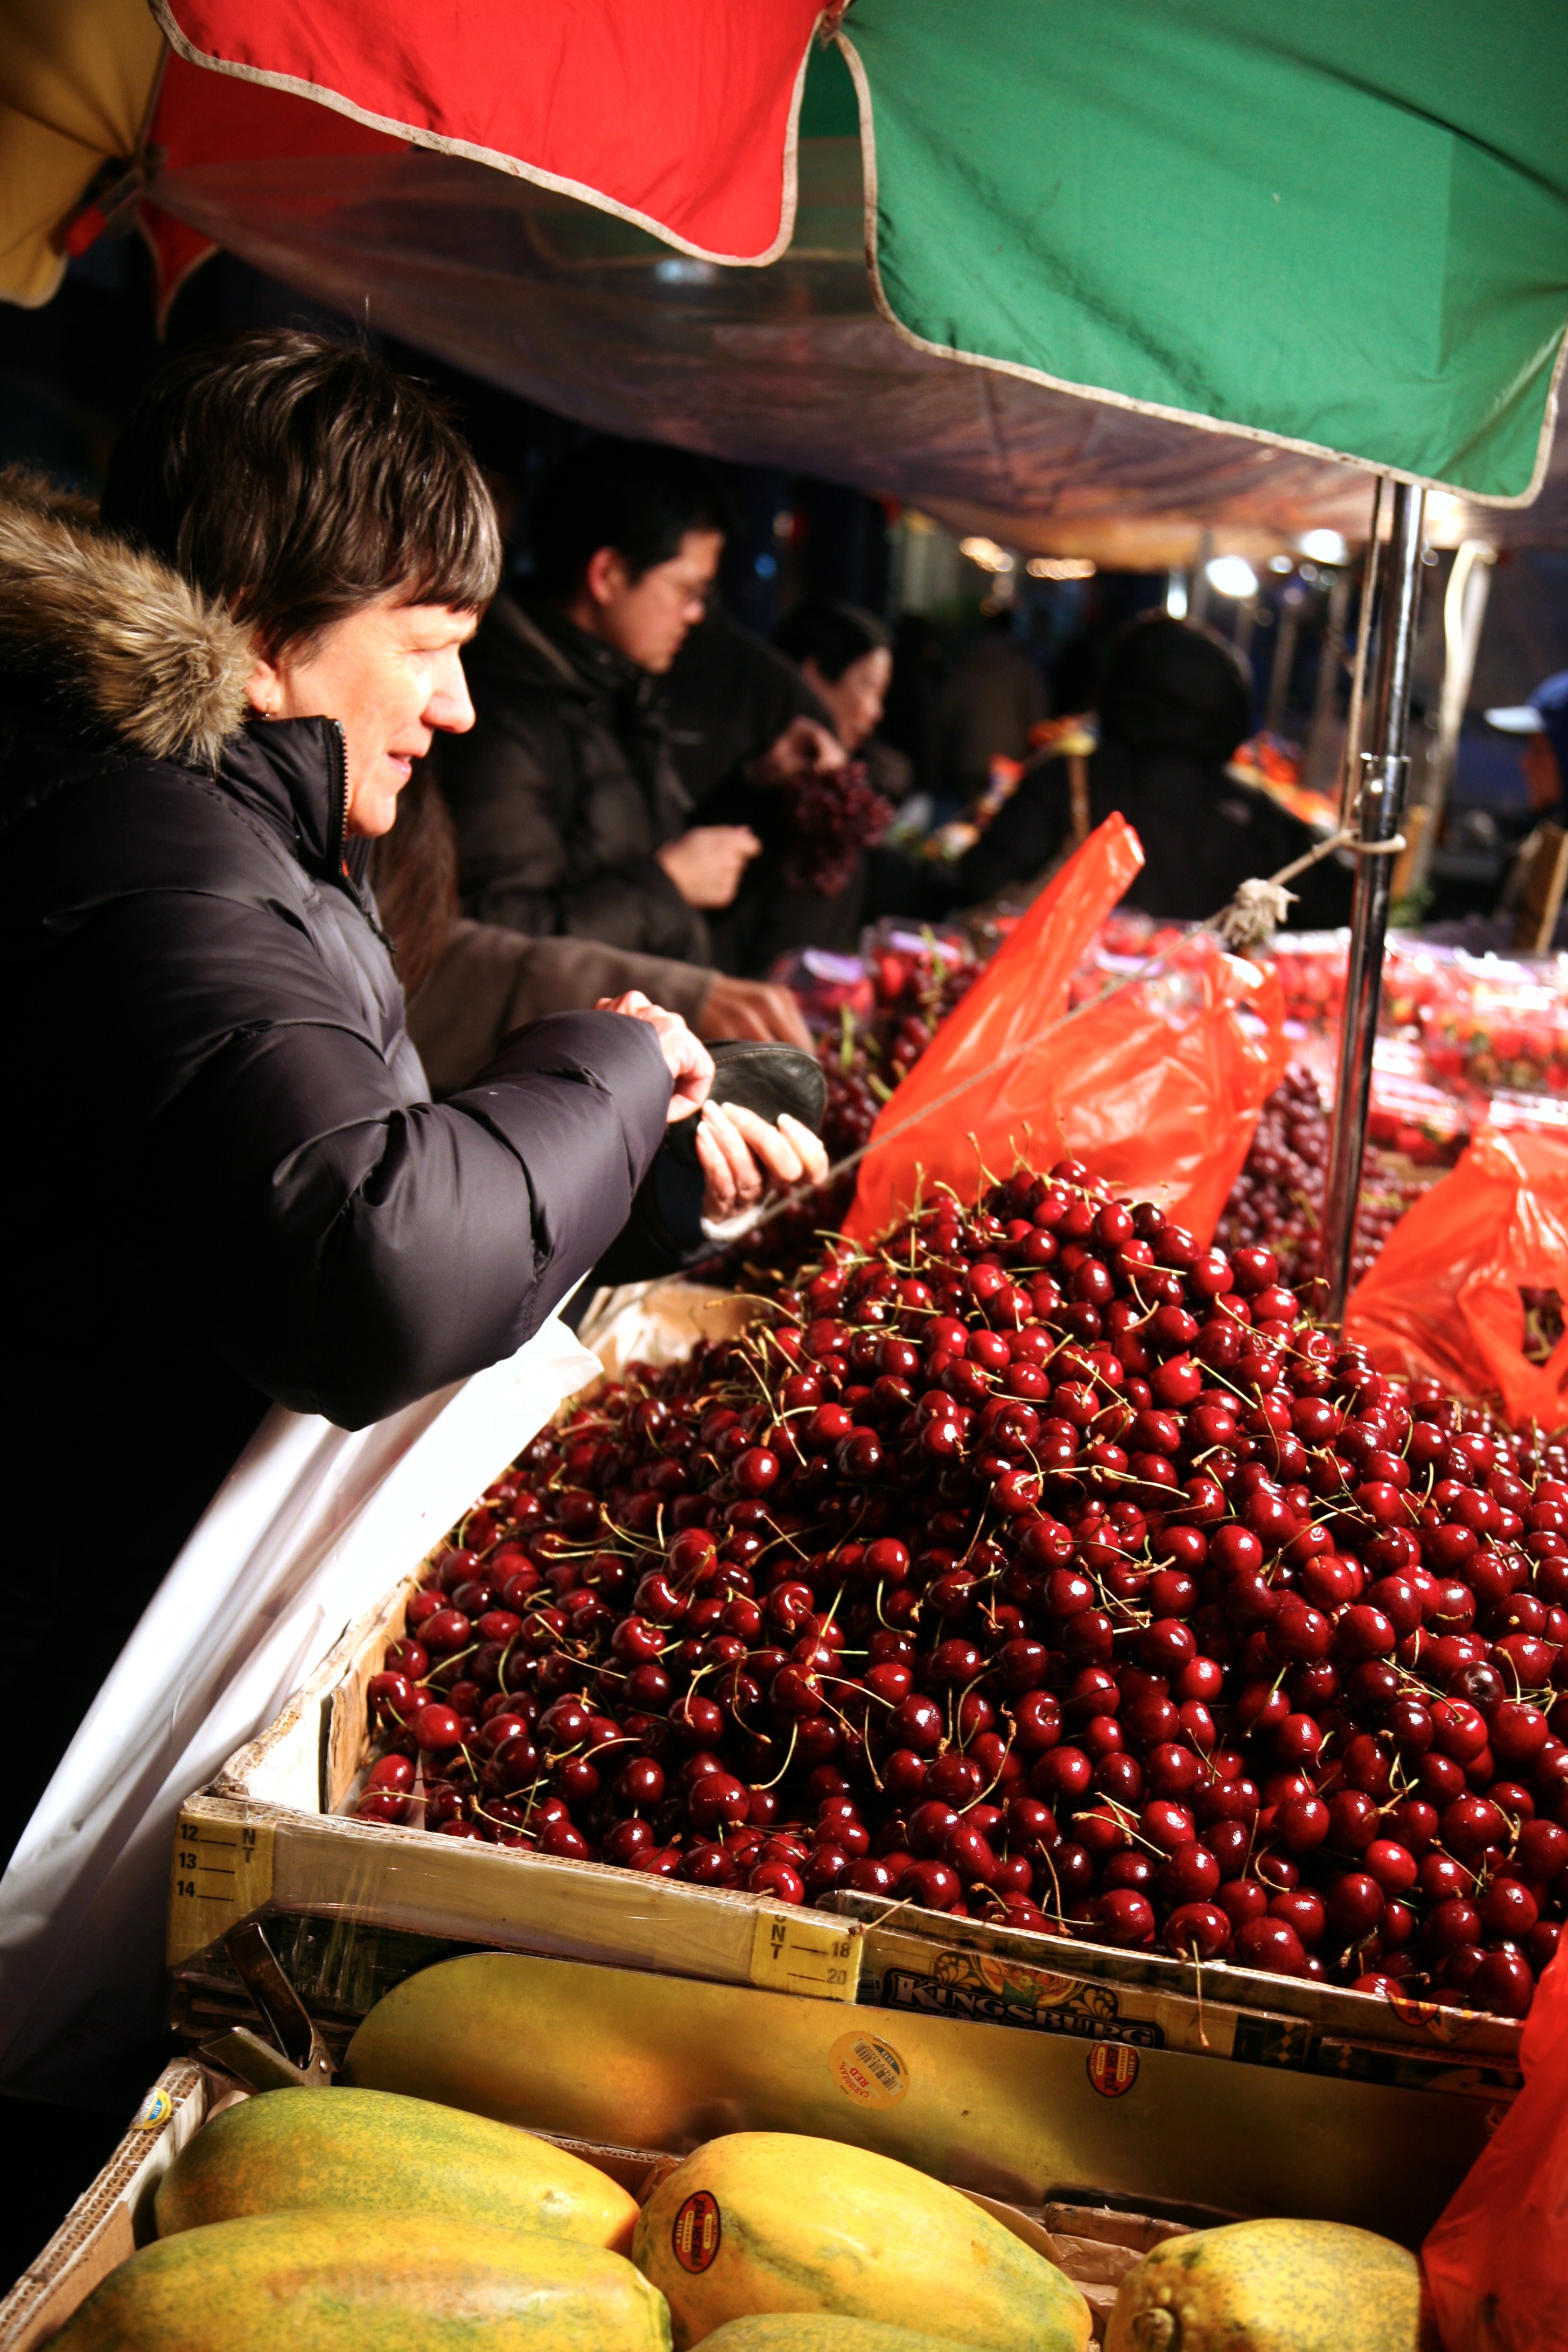
plant, fruit, city, manhattan, food, vendor, produce, nyc, color, bazaar, market, marketplace, public space, newyork, newyorkcity, ny, street food, chinatown, sense, human settlement